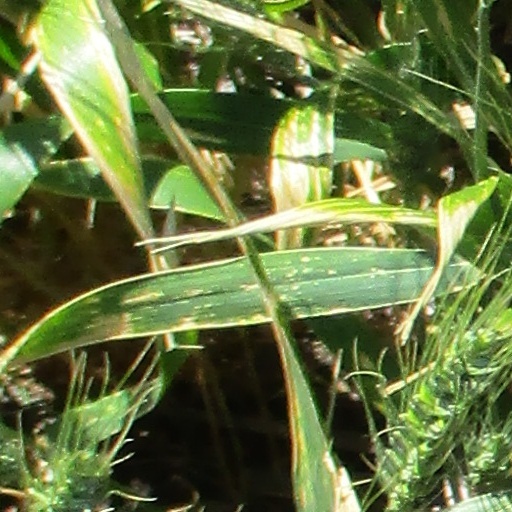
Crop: wheat